History of US science fiction and fantasy magazines to 1950

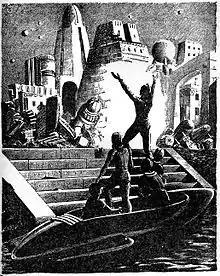
Interior illustration by Alexander Leydenfrost for Ray Bradbury's "The Million Year Picnic", in "Planet Stories", Summer 1946

Only eight US science-fiction or fantasy magazines survived World War II: "Astounding Science Fiction", published by Street & Smith; "Weird Tales", from Delaney's Short Stories, Inc.; Standard Magazines' "Startling Stories" and "Thrilling Wonder Stories"; Ziff-Davis's "Amazing Stories" and "Fantastic Adventures"; Popular's "Famous Fantastic Mysteries"; and "Planet Stories", published by Love Romances, Inc. All had been forced to quarterly schedules by the war, except "Weird Tales", which was bimonthly, and "Astounding," still the leading SF magazine. Mainstream magazines began publishing science fiction after the war. Heinlein amazed fans and fellow writers when, Asimov recalled in 1969, "an undiluted science fiction story of his" appeared in "The Saturday Evening Post". According to Asimov, the loss of experienced authors from small science-fiction magazines to mass-market publications like "Playboy" often prevented the small magazines from benefiting from "the field's new-won respectability".